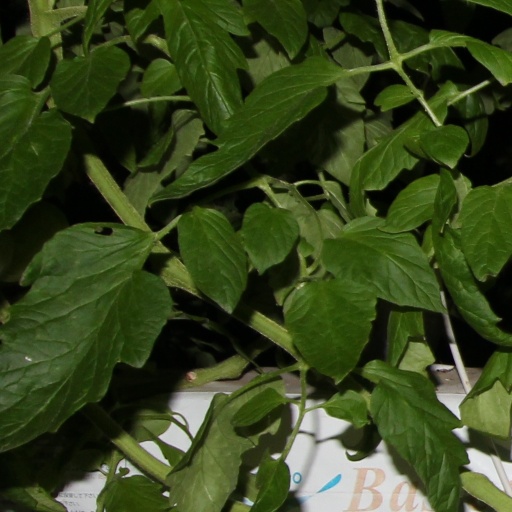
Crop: tomato